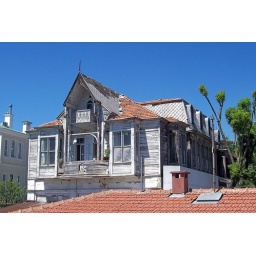
A traditional wooden house in the 'village' of Arnavutkoy, on the European side of the Bosphorus. The name means 'Albanian Village' in Turkish.